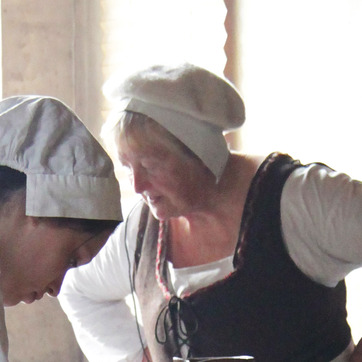
Material: skin